Rainbow box

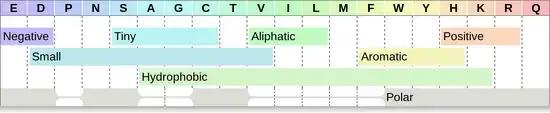

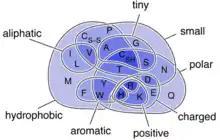
Euler diagram displaying amino acids properties, equivalent to the rainbow boxes above

A rainbow box is a data visualization technique for overlapping sets. Rainbow boxes are an alternative to Euler and Venn diagrams.